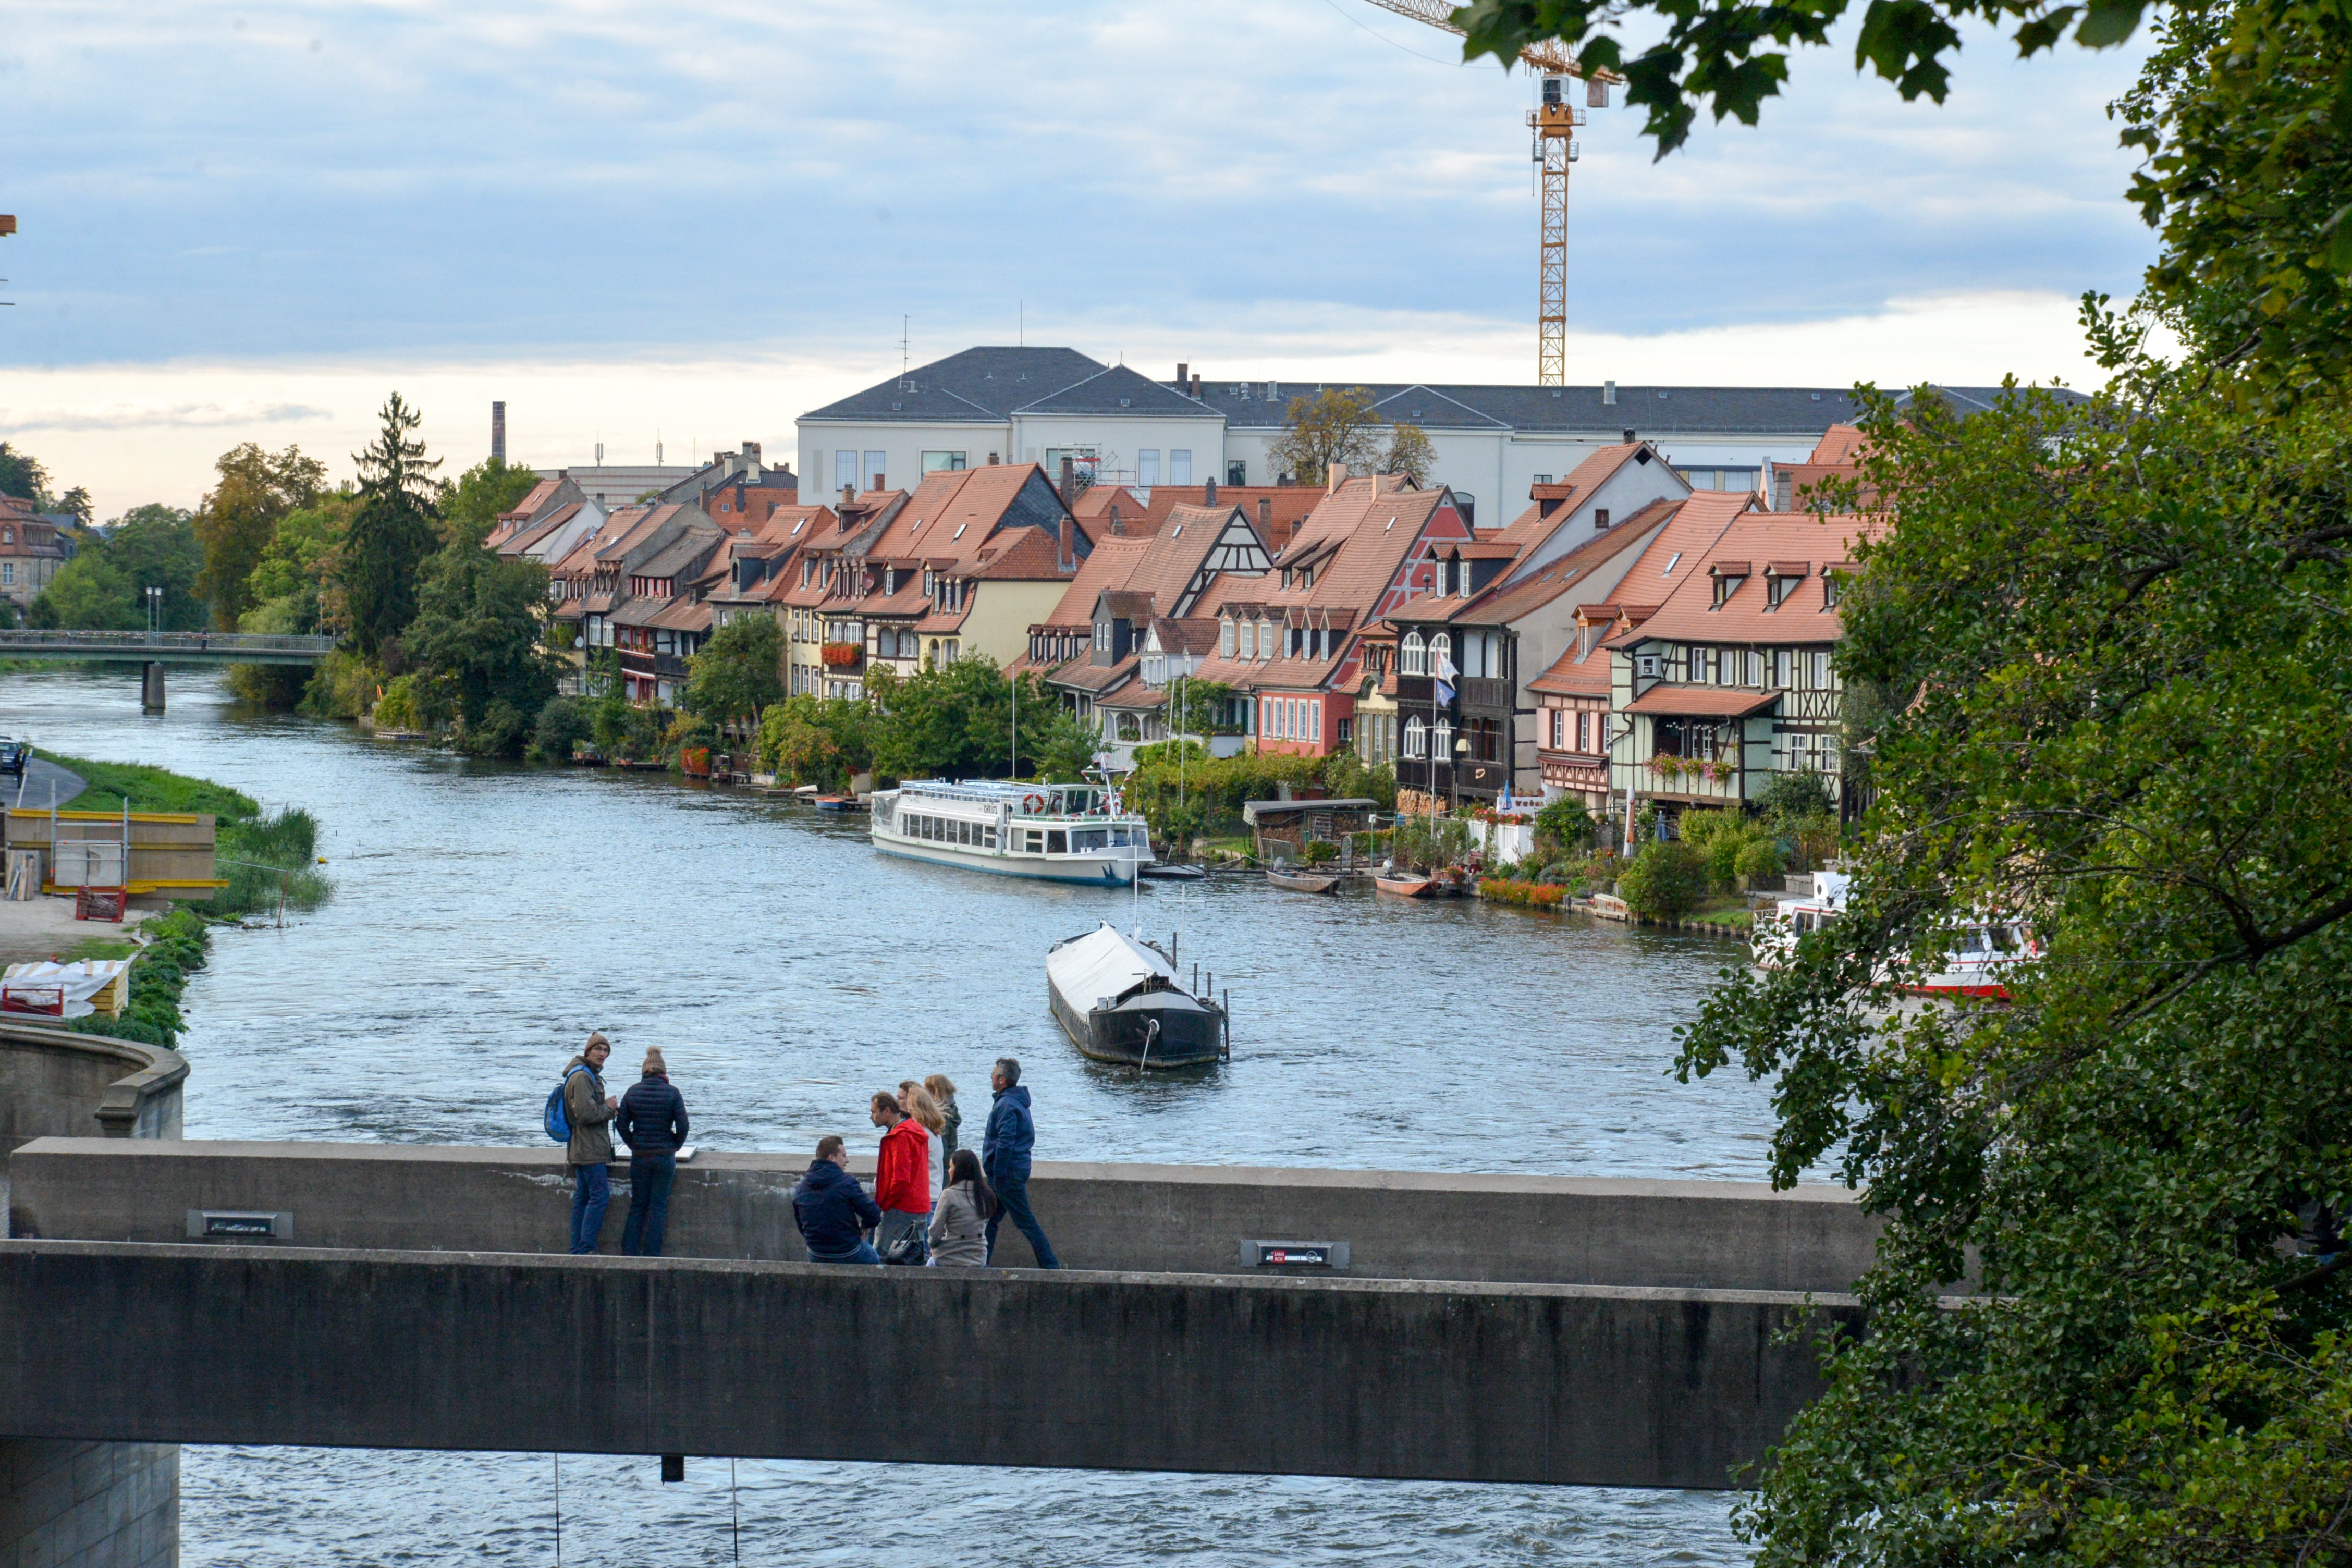
sea, water, architecture, boat, bridge, lake, town, building, old, river, canal, vacation, travel, village, arch, vehicle, romantic, tourism, waterway, body of water, world heritage, old town, boating, germany, bavaria, historically, middle ages, bamberg, regnitz, town hall, town on the river, truss, landform, old town hall, swiss francs, franconian, geographical feature, island city hall